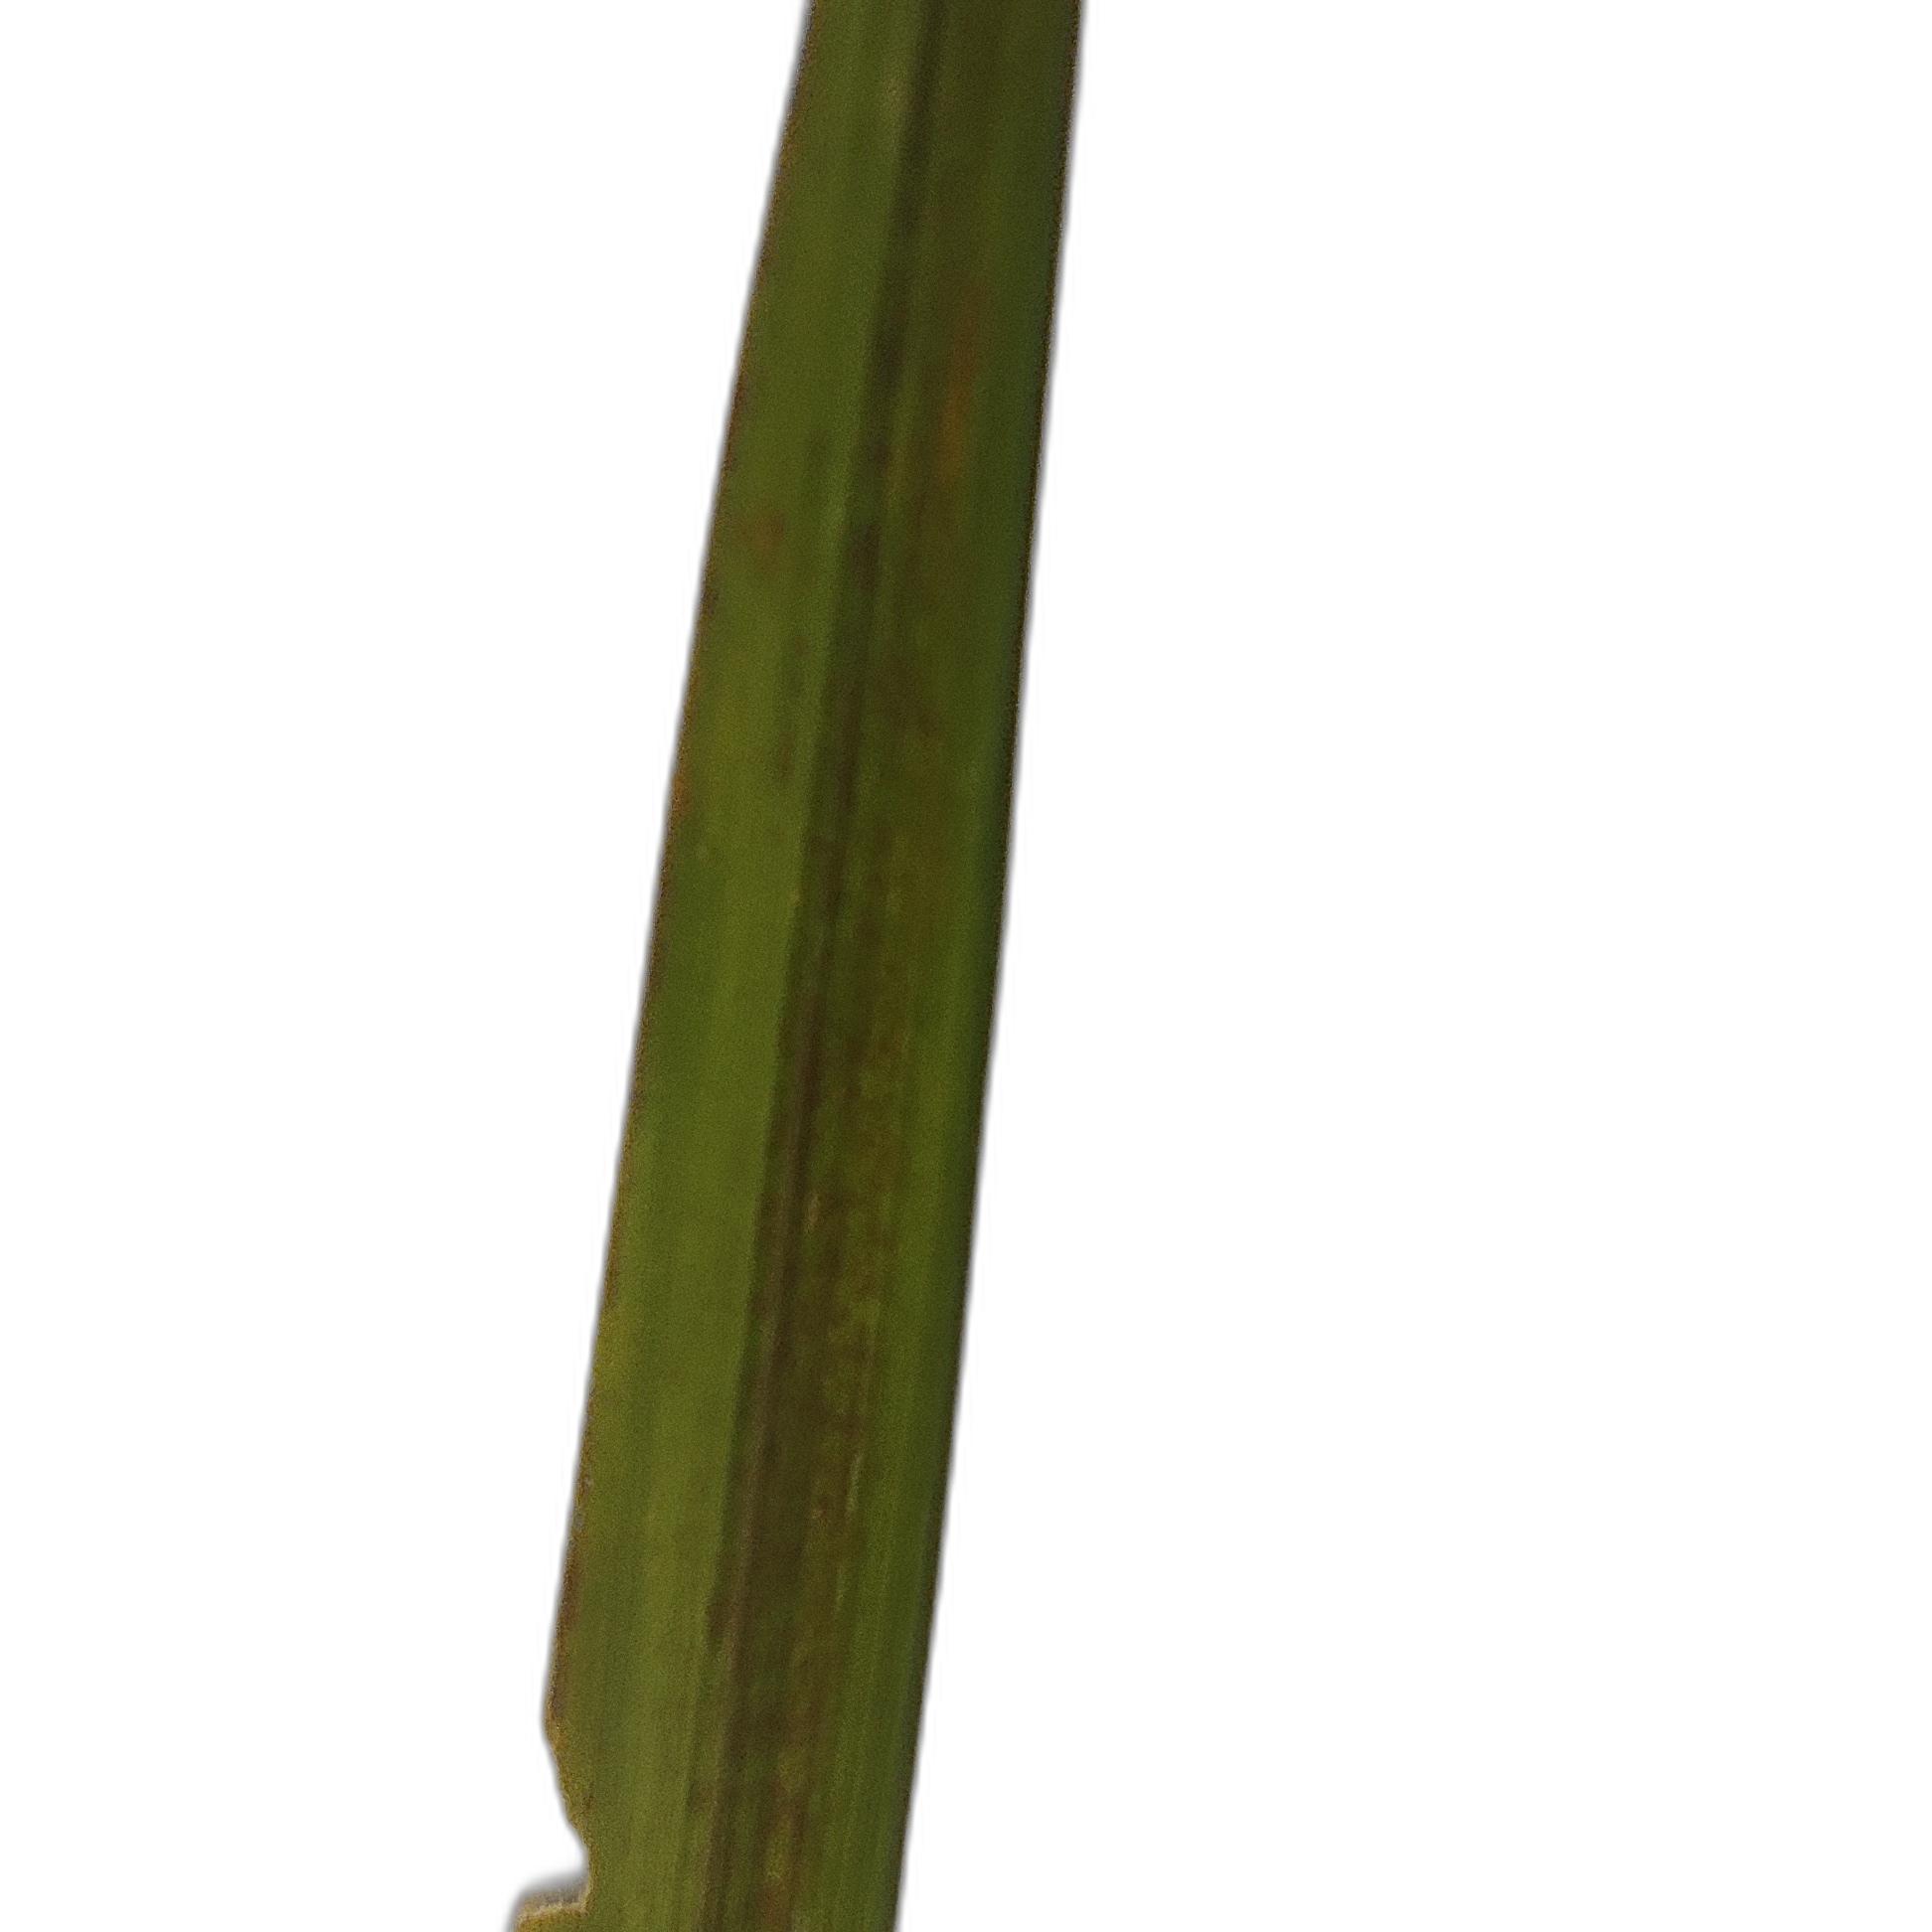
Label: Insect